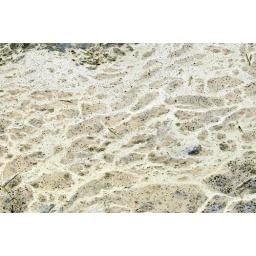
Pollen in lake water